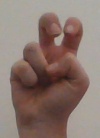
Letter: toot